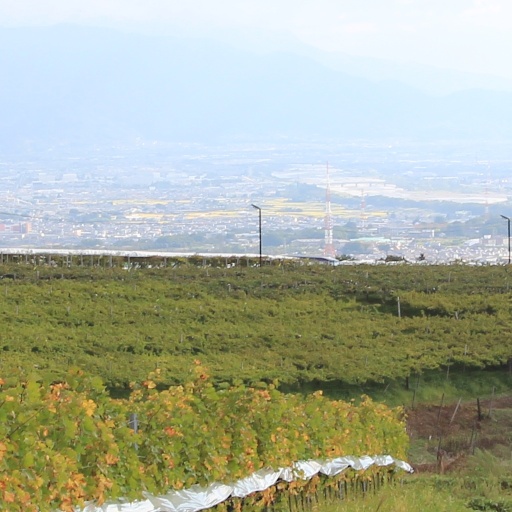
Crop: grape